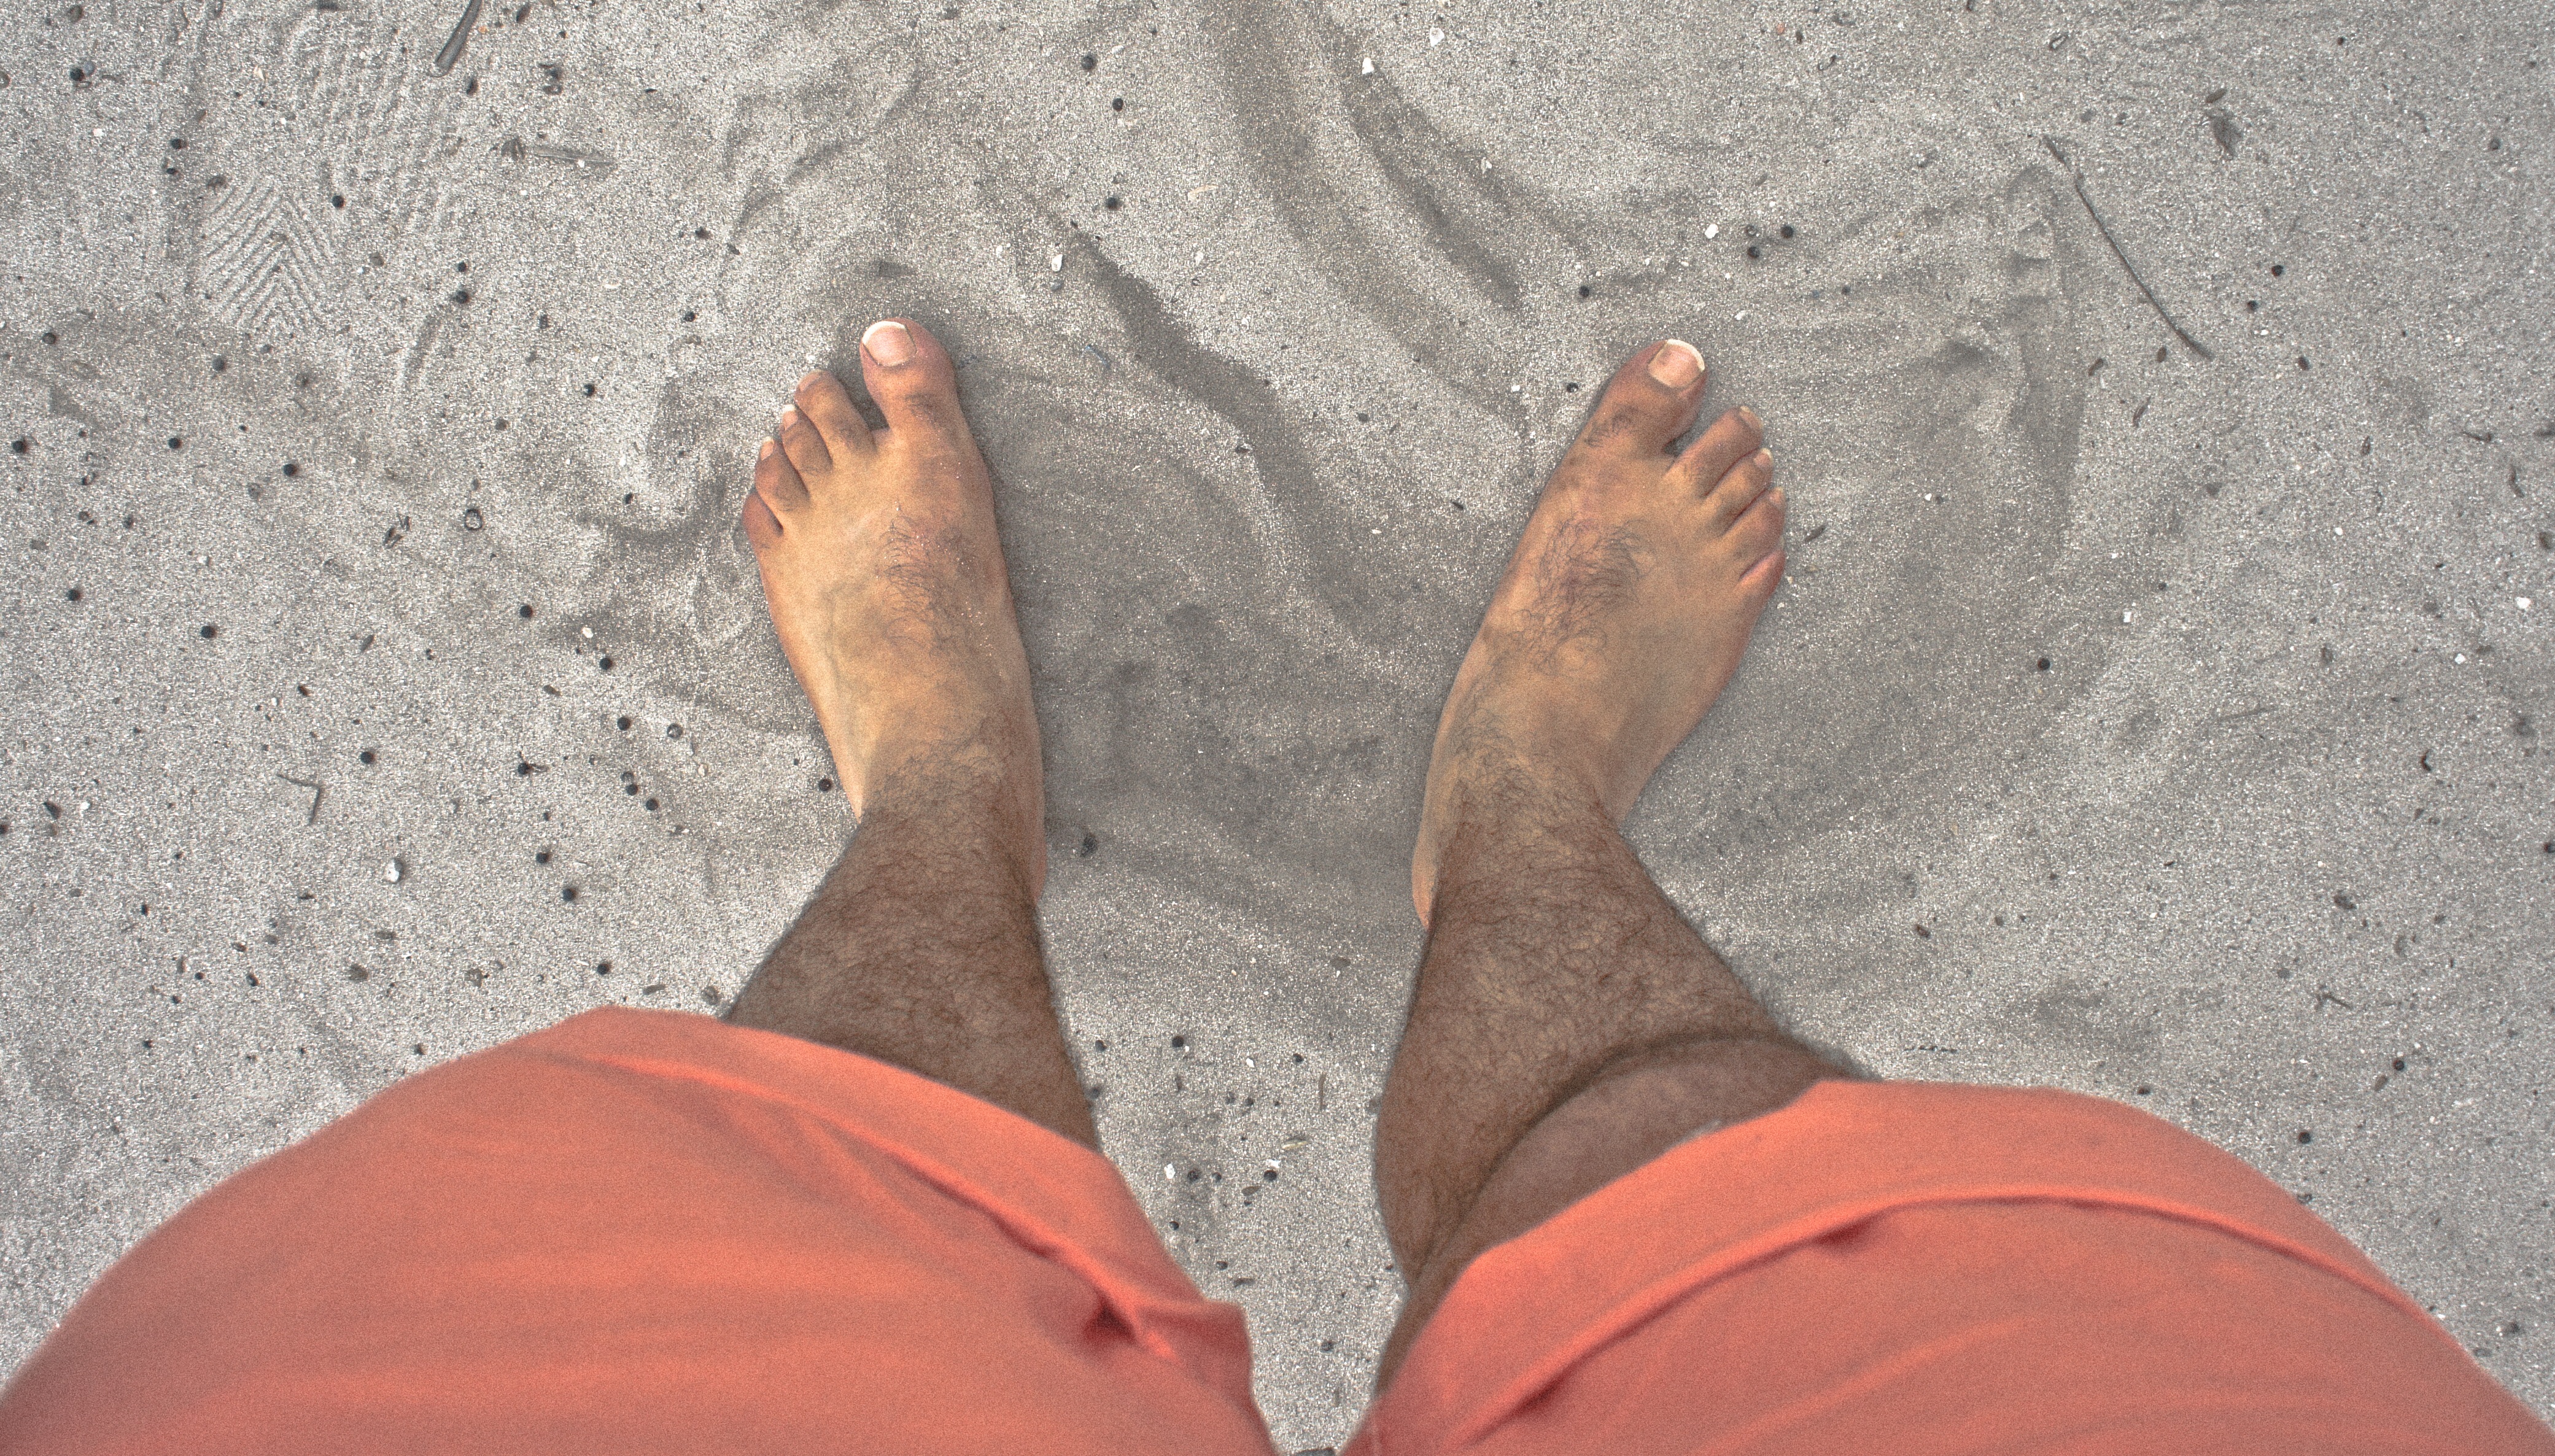
hand, beach, sand, person, feet, leg, finger, red, color, foot, holiday, arm, human body, barefoot